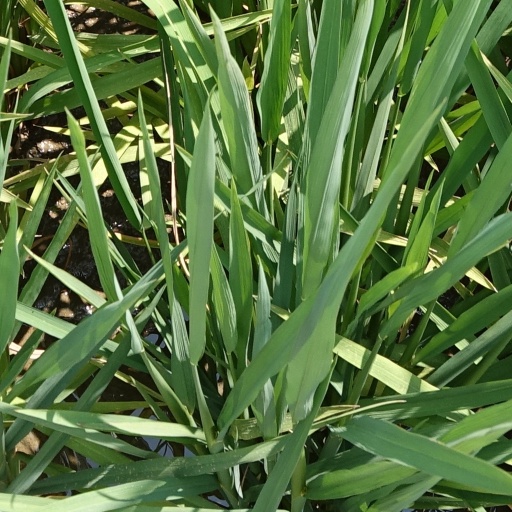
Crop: rice